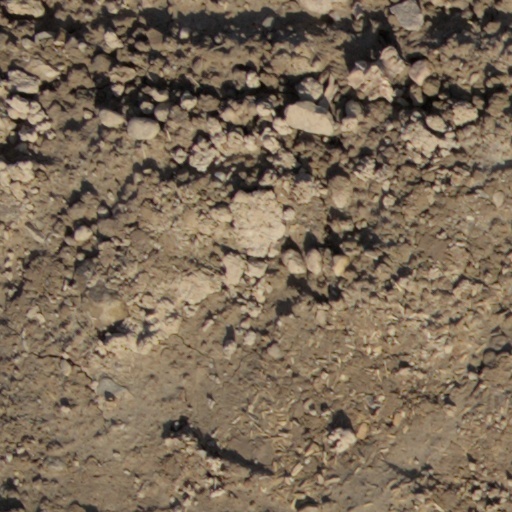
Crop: wheat